Describe the emotion expressed in this image:  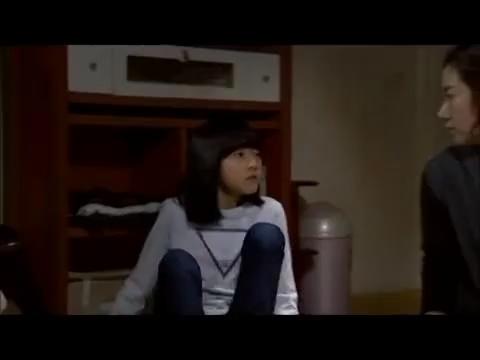
This person displays Fear, valence and arousal with low intensity.